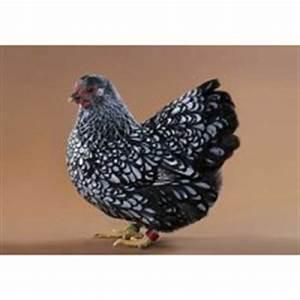
chicken